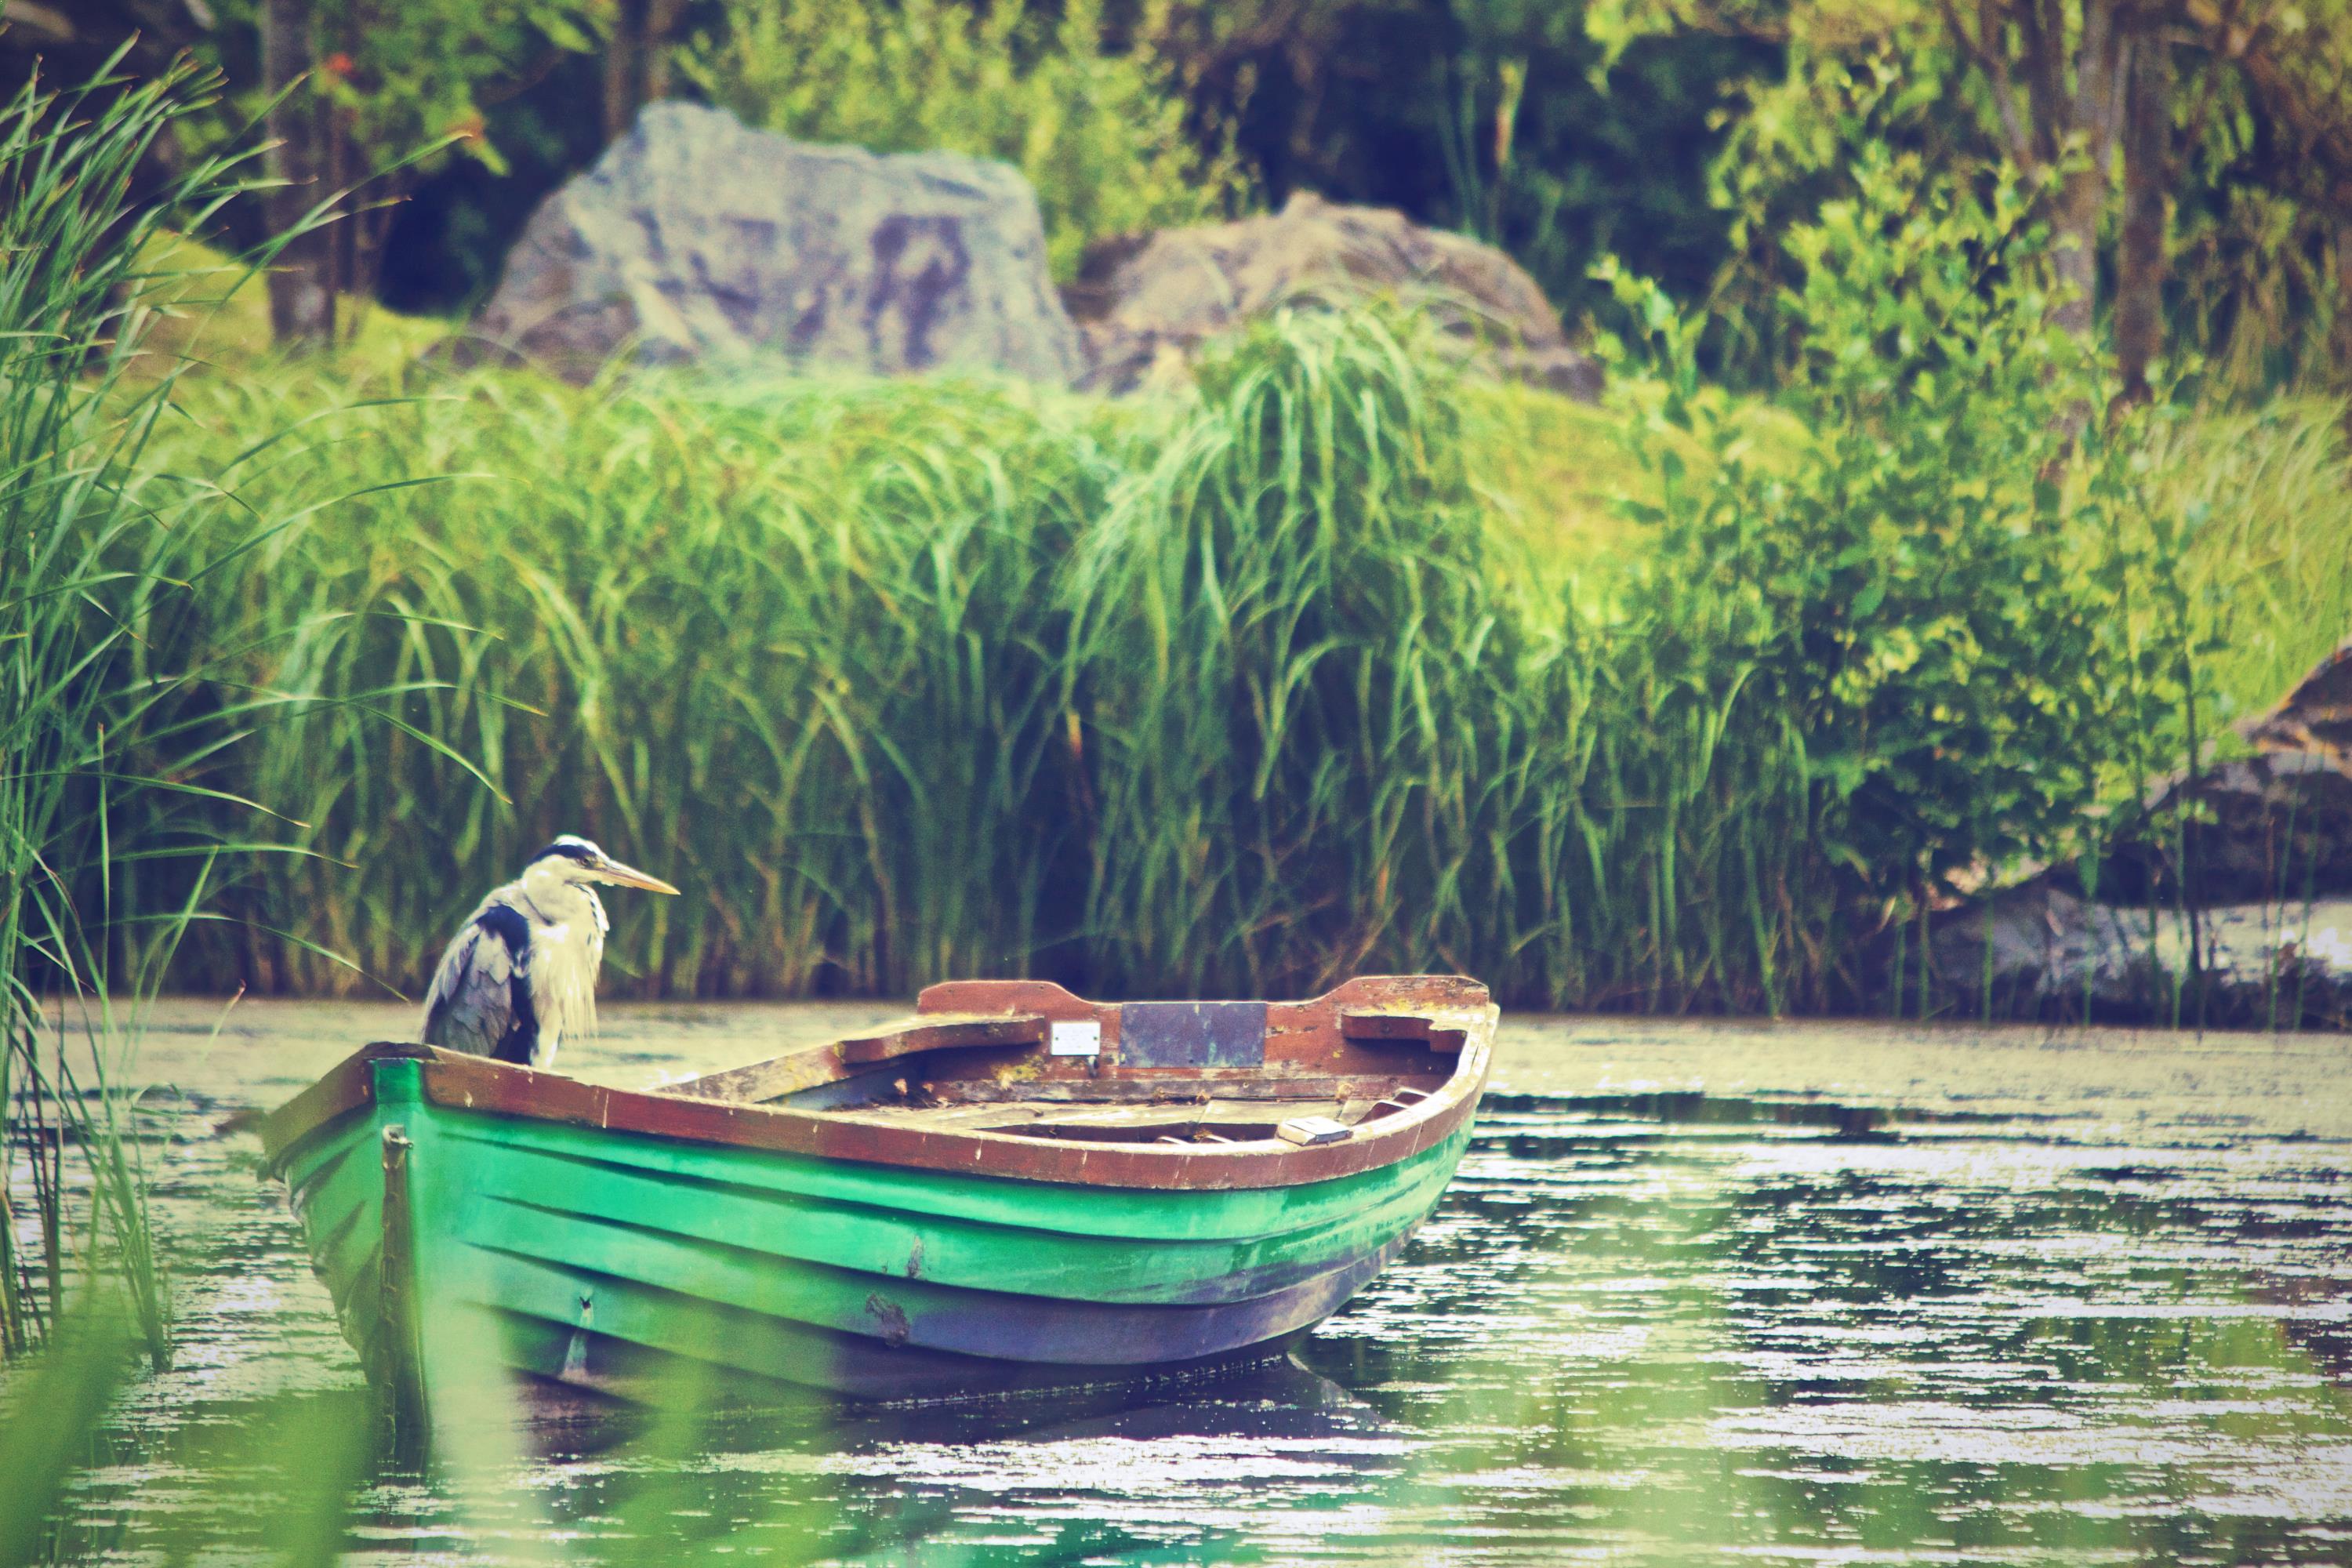
water transportation, nature, water, green, boat, natural landscape, river, vehicle, tree, boating, reflection, grass, lake, watercraft rowing, waterway, jungle, calm, landscape, dinghy, bank, leisure, watercraft, plant, sunlight, bayou, skiff, recreation, forest, boats and boating equipment and supplies